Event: Nepal Earthquake
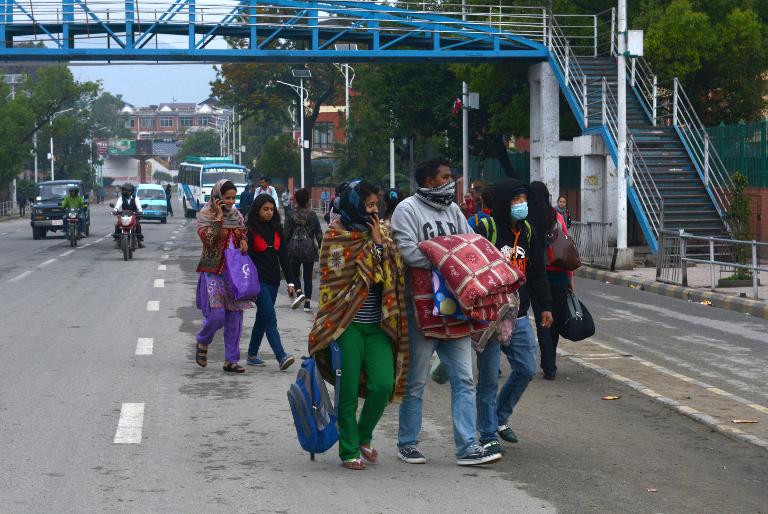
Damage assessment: no_damage